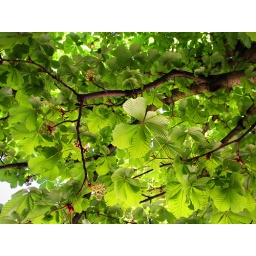
Finally - the green roof above the beer garden is back!